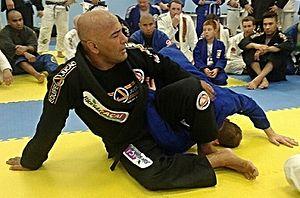
Ailson Henrique Brites, également connu sous le nom de "Jucão", est un jiu-jitsuka brésilien professionnel pratiquant le Jiu-jitsu brésilien, né le 6 décembre 1965, ceinture noire, 5ᵉ dane, accordée par Carlos Garcie Jr.